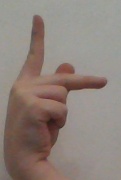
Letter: dha